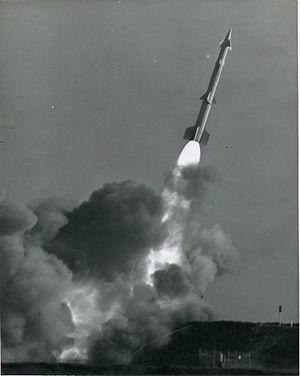
Le Nike Zeus est un système de missiles antibalistiques mis au point par l'armée américaine à la fin des années 1950 et au début des années 1960, visant à détruire les missiles balistiques intercontinentaux soviétiques avant qu'ils ne puissent frapper des cibles aux États-Unis.
Le Projet Nike, était un projet de l’armée américaine, proposé en 1945 par les laboratoires Bell, de développement d'un système de missiles surface-air.